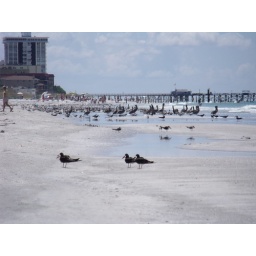
black skimmers with the beach thoroughly covered in birds